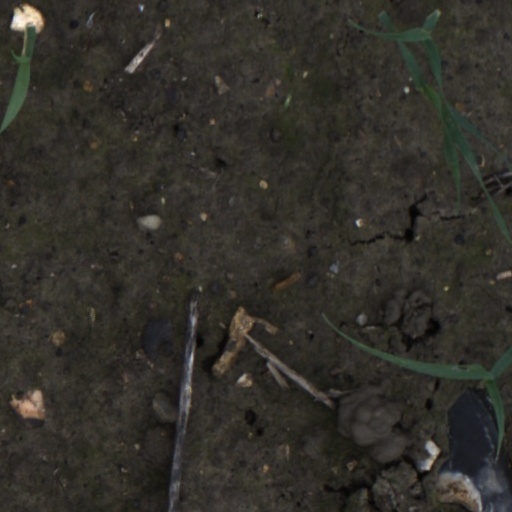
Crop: wheat